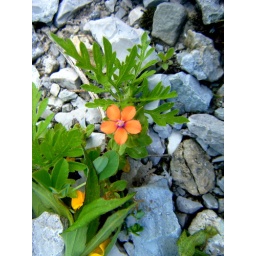
these flowers were less than 1 cm in diameter and were growing on the stone path behind my office